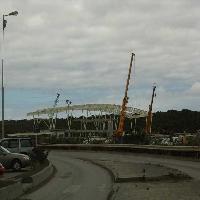
Weather: cloudy or overcast